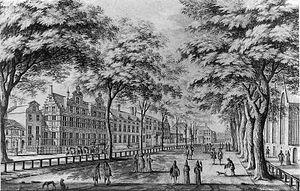
Lange Voorhout est la plus prestigieuse voie de La Haye, aux Pays-Bas, où se concentrent ambassades, musées et administrations.